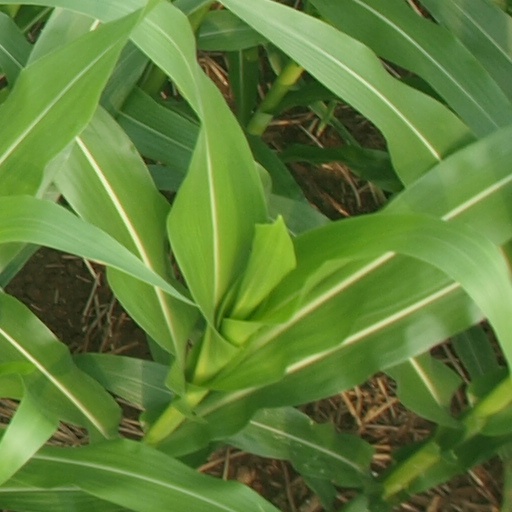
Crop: maize; corn